Albury–Wodonga

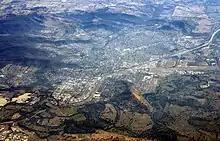
Aerial view of Albury

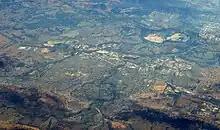
Aerial view of Wodonga, to the left of the stream of water

In the early 1970s, Albury-Wodonga was selected as the primary focus of the Whitlam Federal Labor government's scheme to arrest the uncontrolled growth of Australia's large metropolitan areas (in particular Sydney and Melbourne) by encouraging decentralisation. The National Urban Growth Centres initiative, which was Australia’s closest attempt to replicate the 'New Towns' strategy of post-war European models, had grand plans to turn Albury–Wodonga into a major inland city. Albury–Wodonga, it was said, was 'central to the most ambitious plan for deliberate Commonwealth government intervention in regional development since the founding of Canberra as the National Capital'.